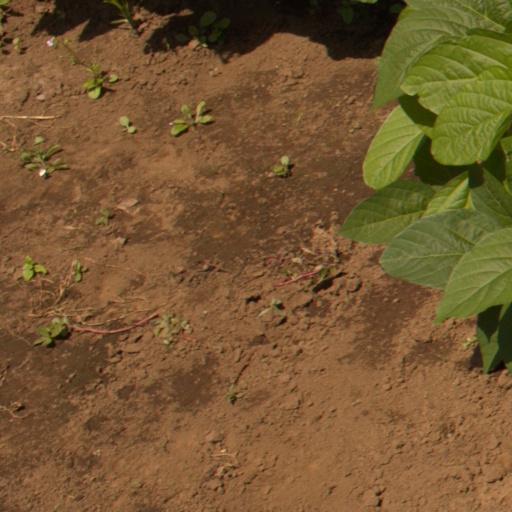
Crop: soybean